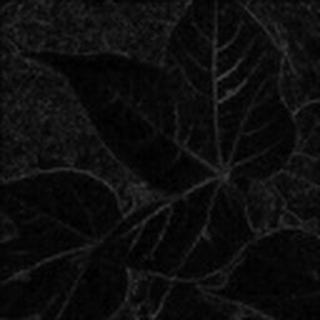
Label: healthy_cotton